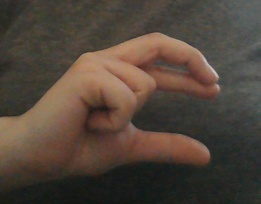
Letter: thal